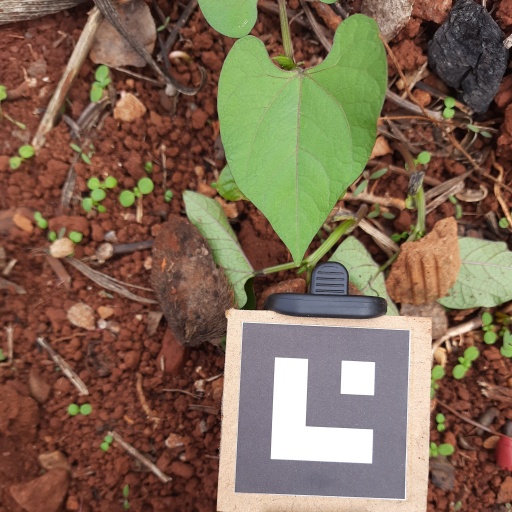
Observations: wavy surface, no eating holes, under cloudy sky